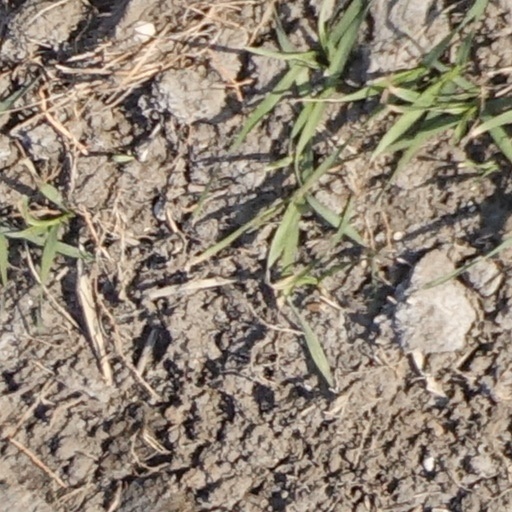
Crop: wheat